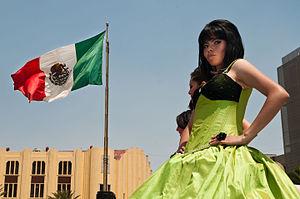
La fête des quinze ans est une fête traditionnelle dans le monde latino-hispanique. Elle marque le passage de l'enfance au statut de femme des quinceañera.